Nusa Kambangan

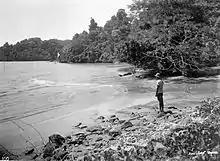
The south coast of Noesa Kambangan, c. 1920–40

The island was declared off-limits in 1905 by the Dutch, who turned it into a prison island during the era of Dutch rule. The colonial government built prisons on the island for criminals. The prison on Nusa Kambangan was opened in the mid-1920s by Indonesia's Dutch colonial rulers.